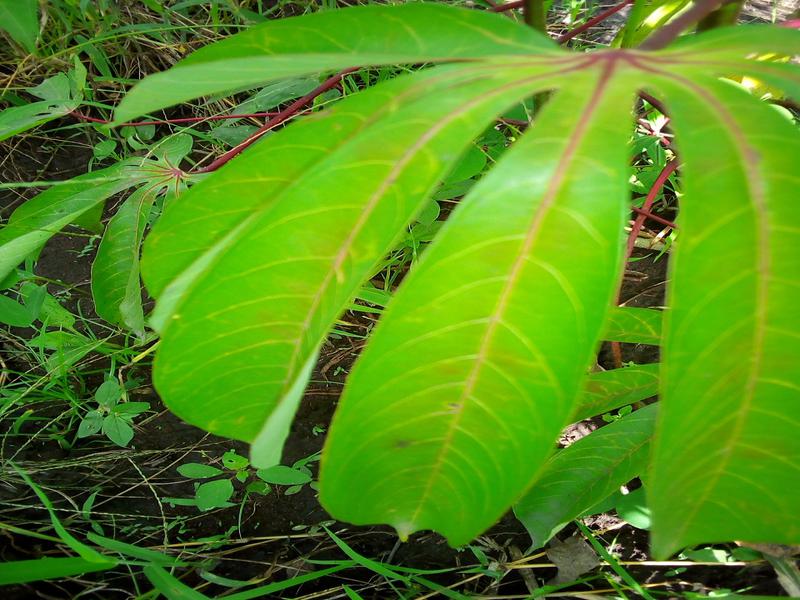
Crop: cassava
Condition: healthy